Ann Stevens House

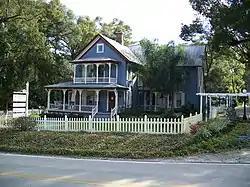

The Ann Stevens House is a historic home in Lake Helen, Florida, United States. It is located at 201 East Kicklighter Road. On August 18, 1993, it was added to the U.S. National Register of Historic Places.